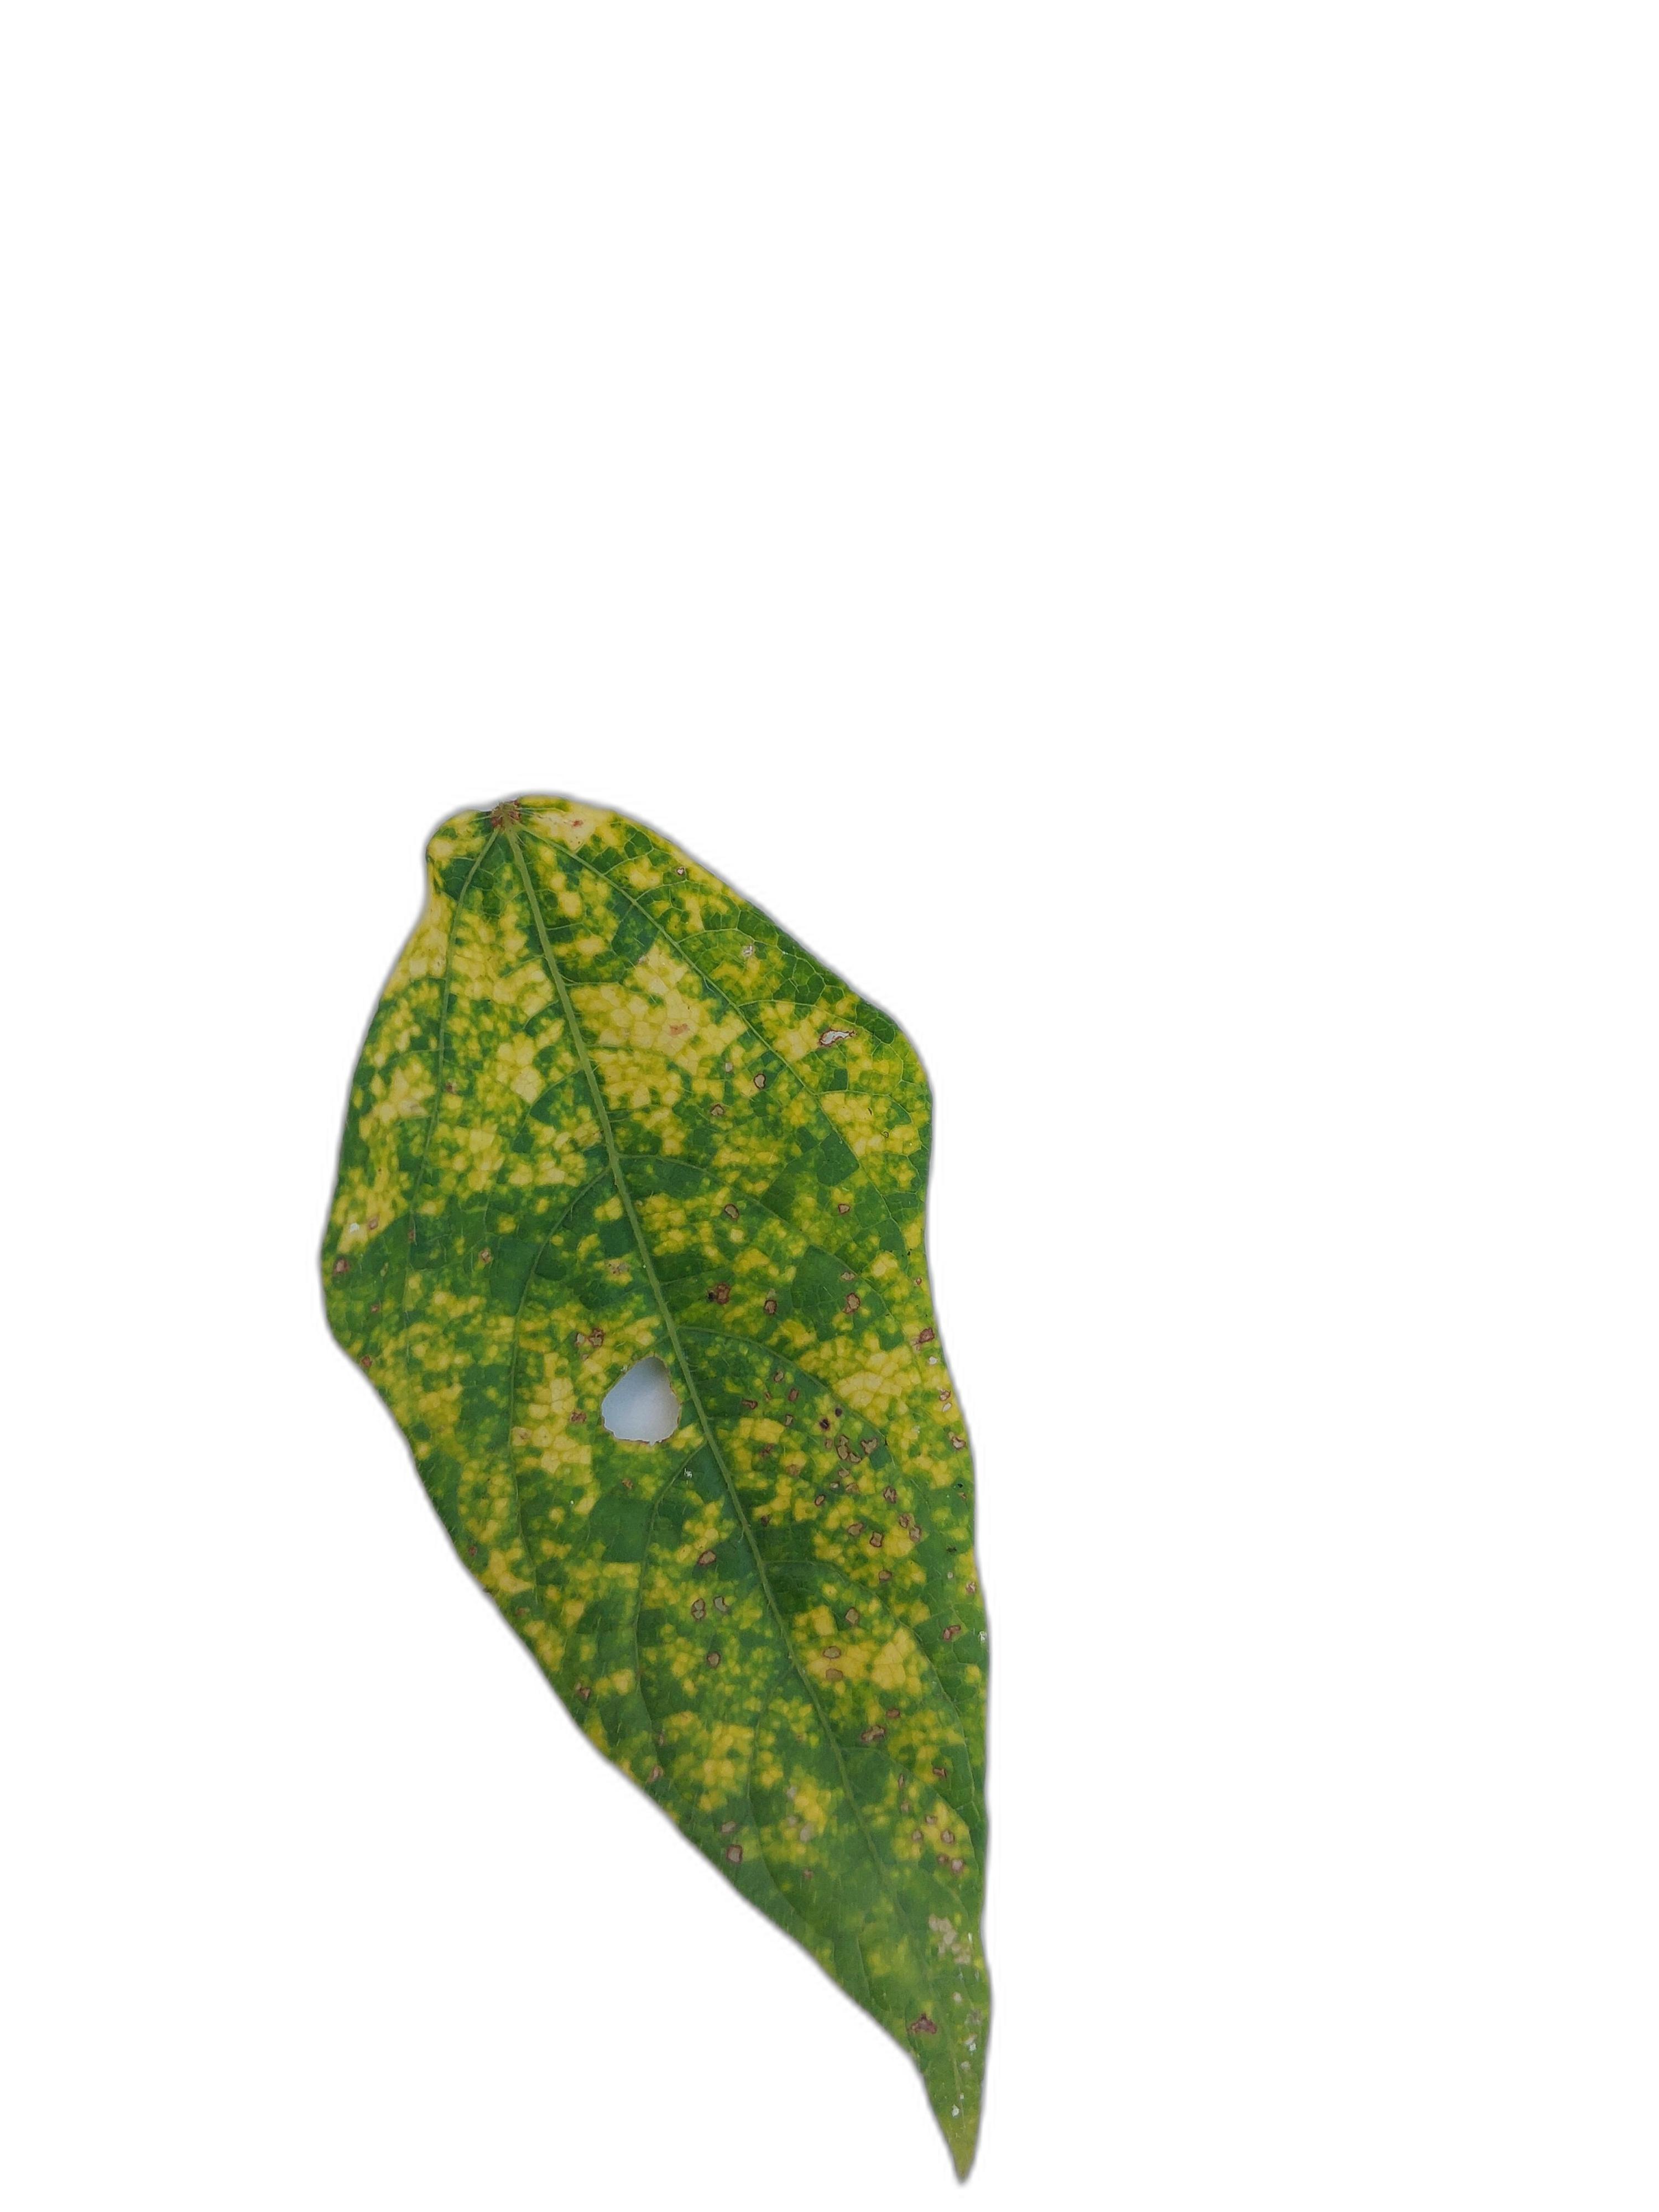
Label: Yellow Mosaic